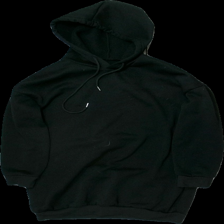
View: front
Type: Hoodie
Category: Ladies
Brand: Not in the list
Brand text on label: shein
Colors: Black
Material: 100% polyester
Cut: C-collar
Size: M
Season: All
Damage: hårig
Damage location: top center
Damage 2: hårig
Damage 2 location: middle center
Damage 3: hårig
Damage 3 location: middle center
Price range: <50
Recommended usage: Export
Description: lång hoddie